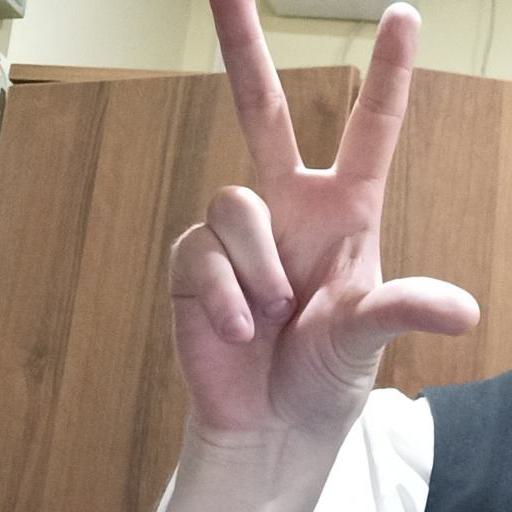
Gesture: three2